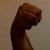
The image shows a hand gesture representing the letter 'M' in Indian Sign Language.